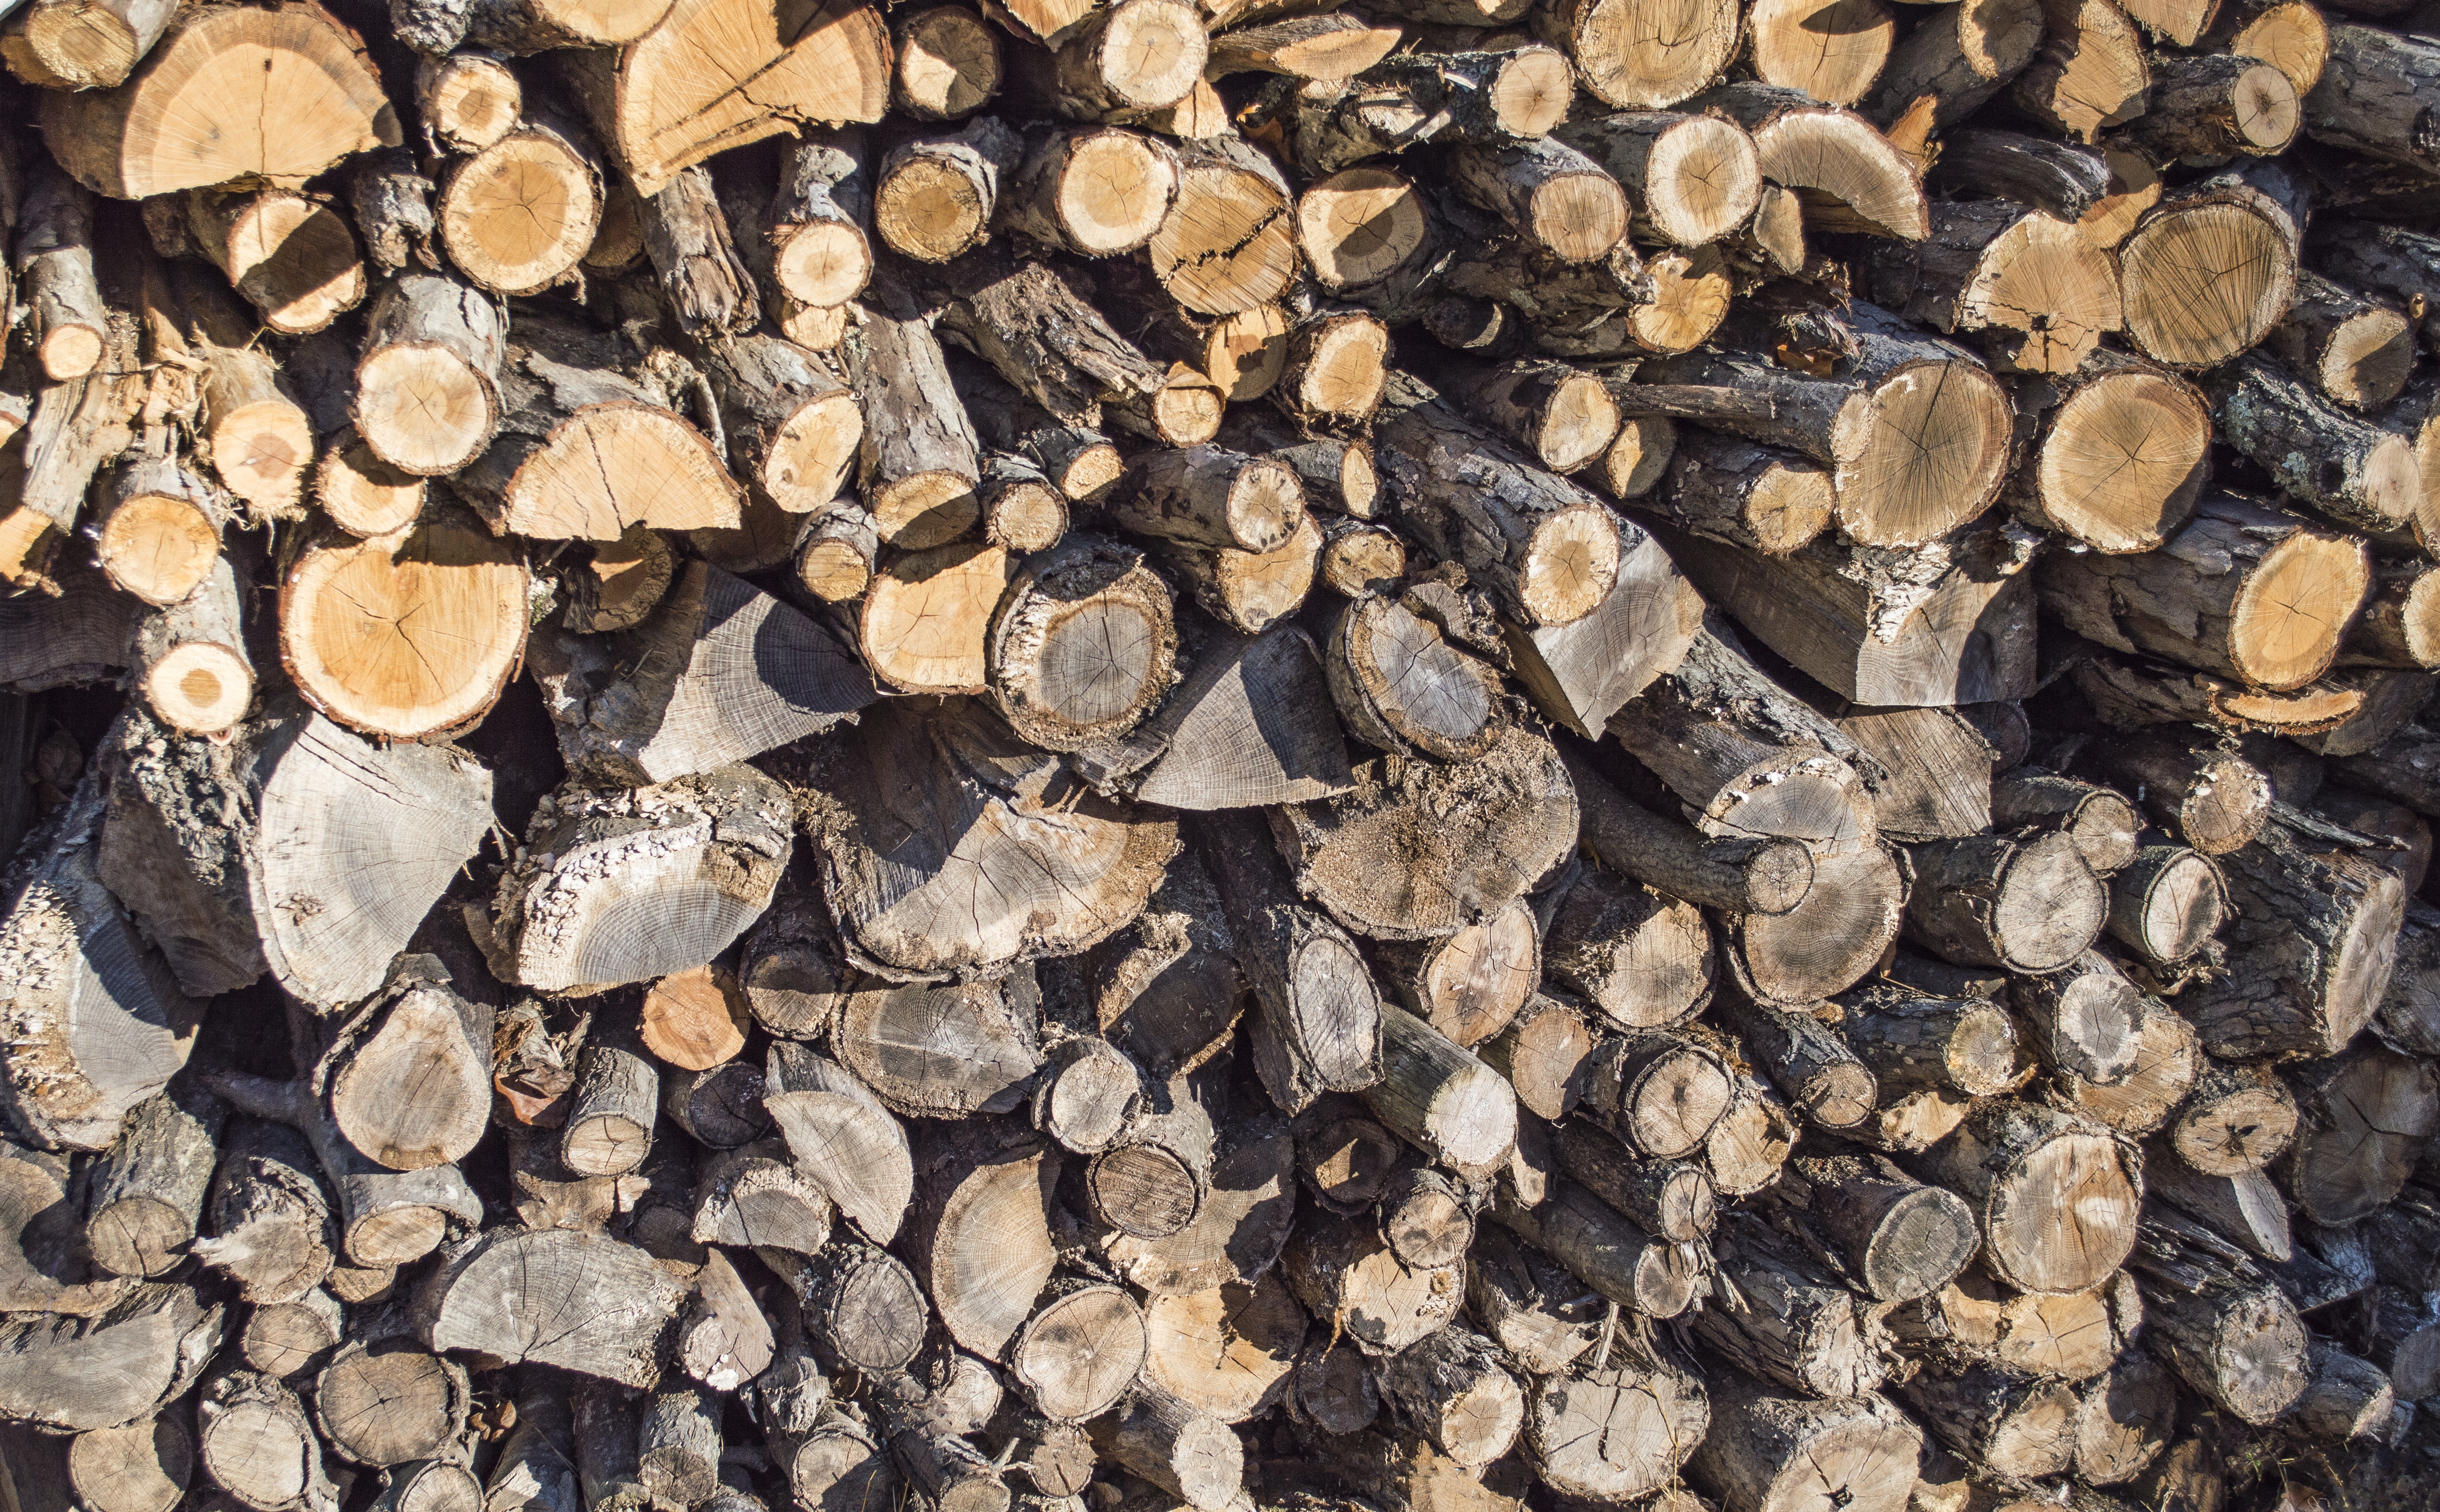
tree, forest, rock, branch, wood, texture, leaf, flower, trunk, pile, log, pattern, natural, soil, stone wall, firewood, wood pile, material, cut, gravel, logs, timber, woodcutter, lumberjack, flooring, woody plant